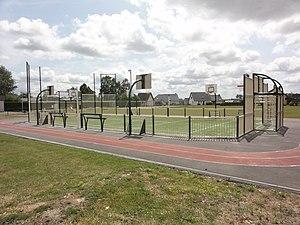
Blacqueville (Seine-Mar.) terrain multisports
Blacqueville est une commune française située dans le département de la Seine-Maritime en région Normandie.